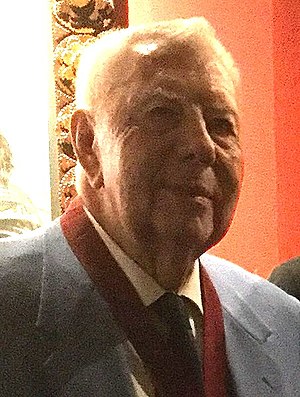
Døde i 2018 / Januar
Døde i 2018 er en liste over notable personer, der er afgået ved døden i 2018.